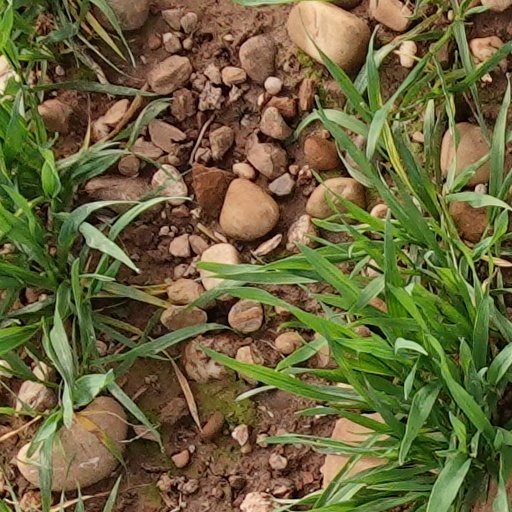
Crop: wheat